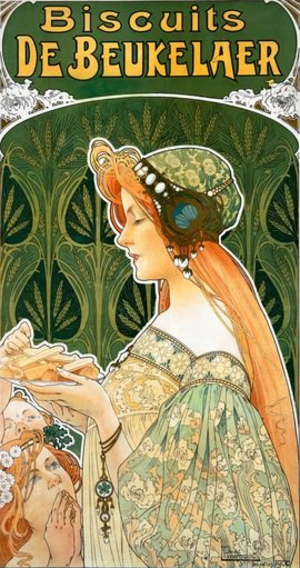
Henri Antoine Théodore Livemont, dit Privat-Livemont, est un peintre et affichiste belge, né le 9 octobre 1861 à Schaerbeek, et mort dans la même ville le 4 octobre 1936.